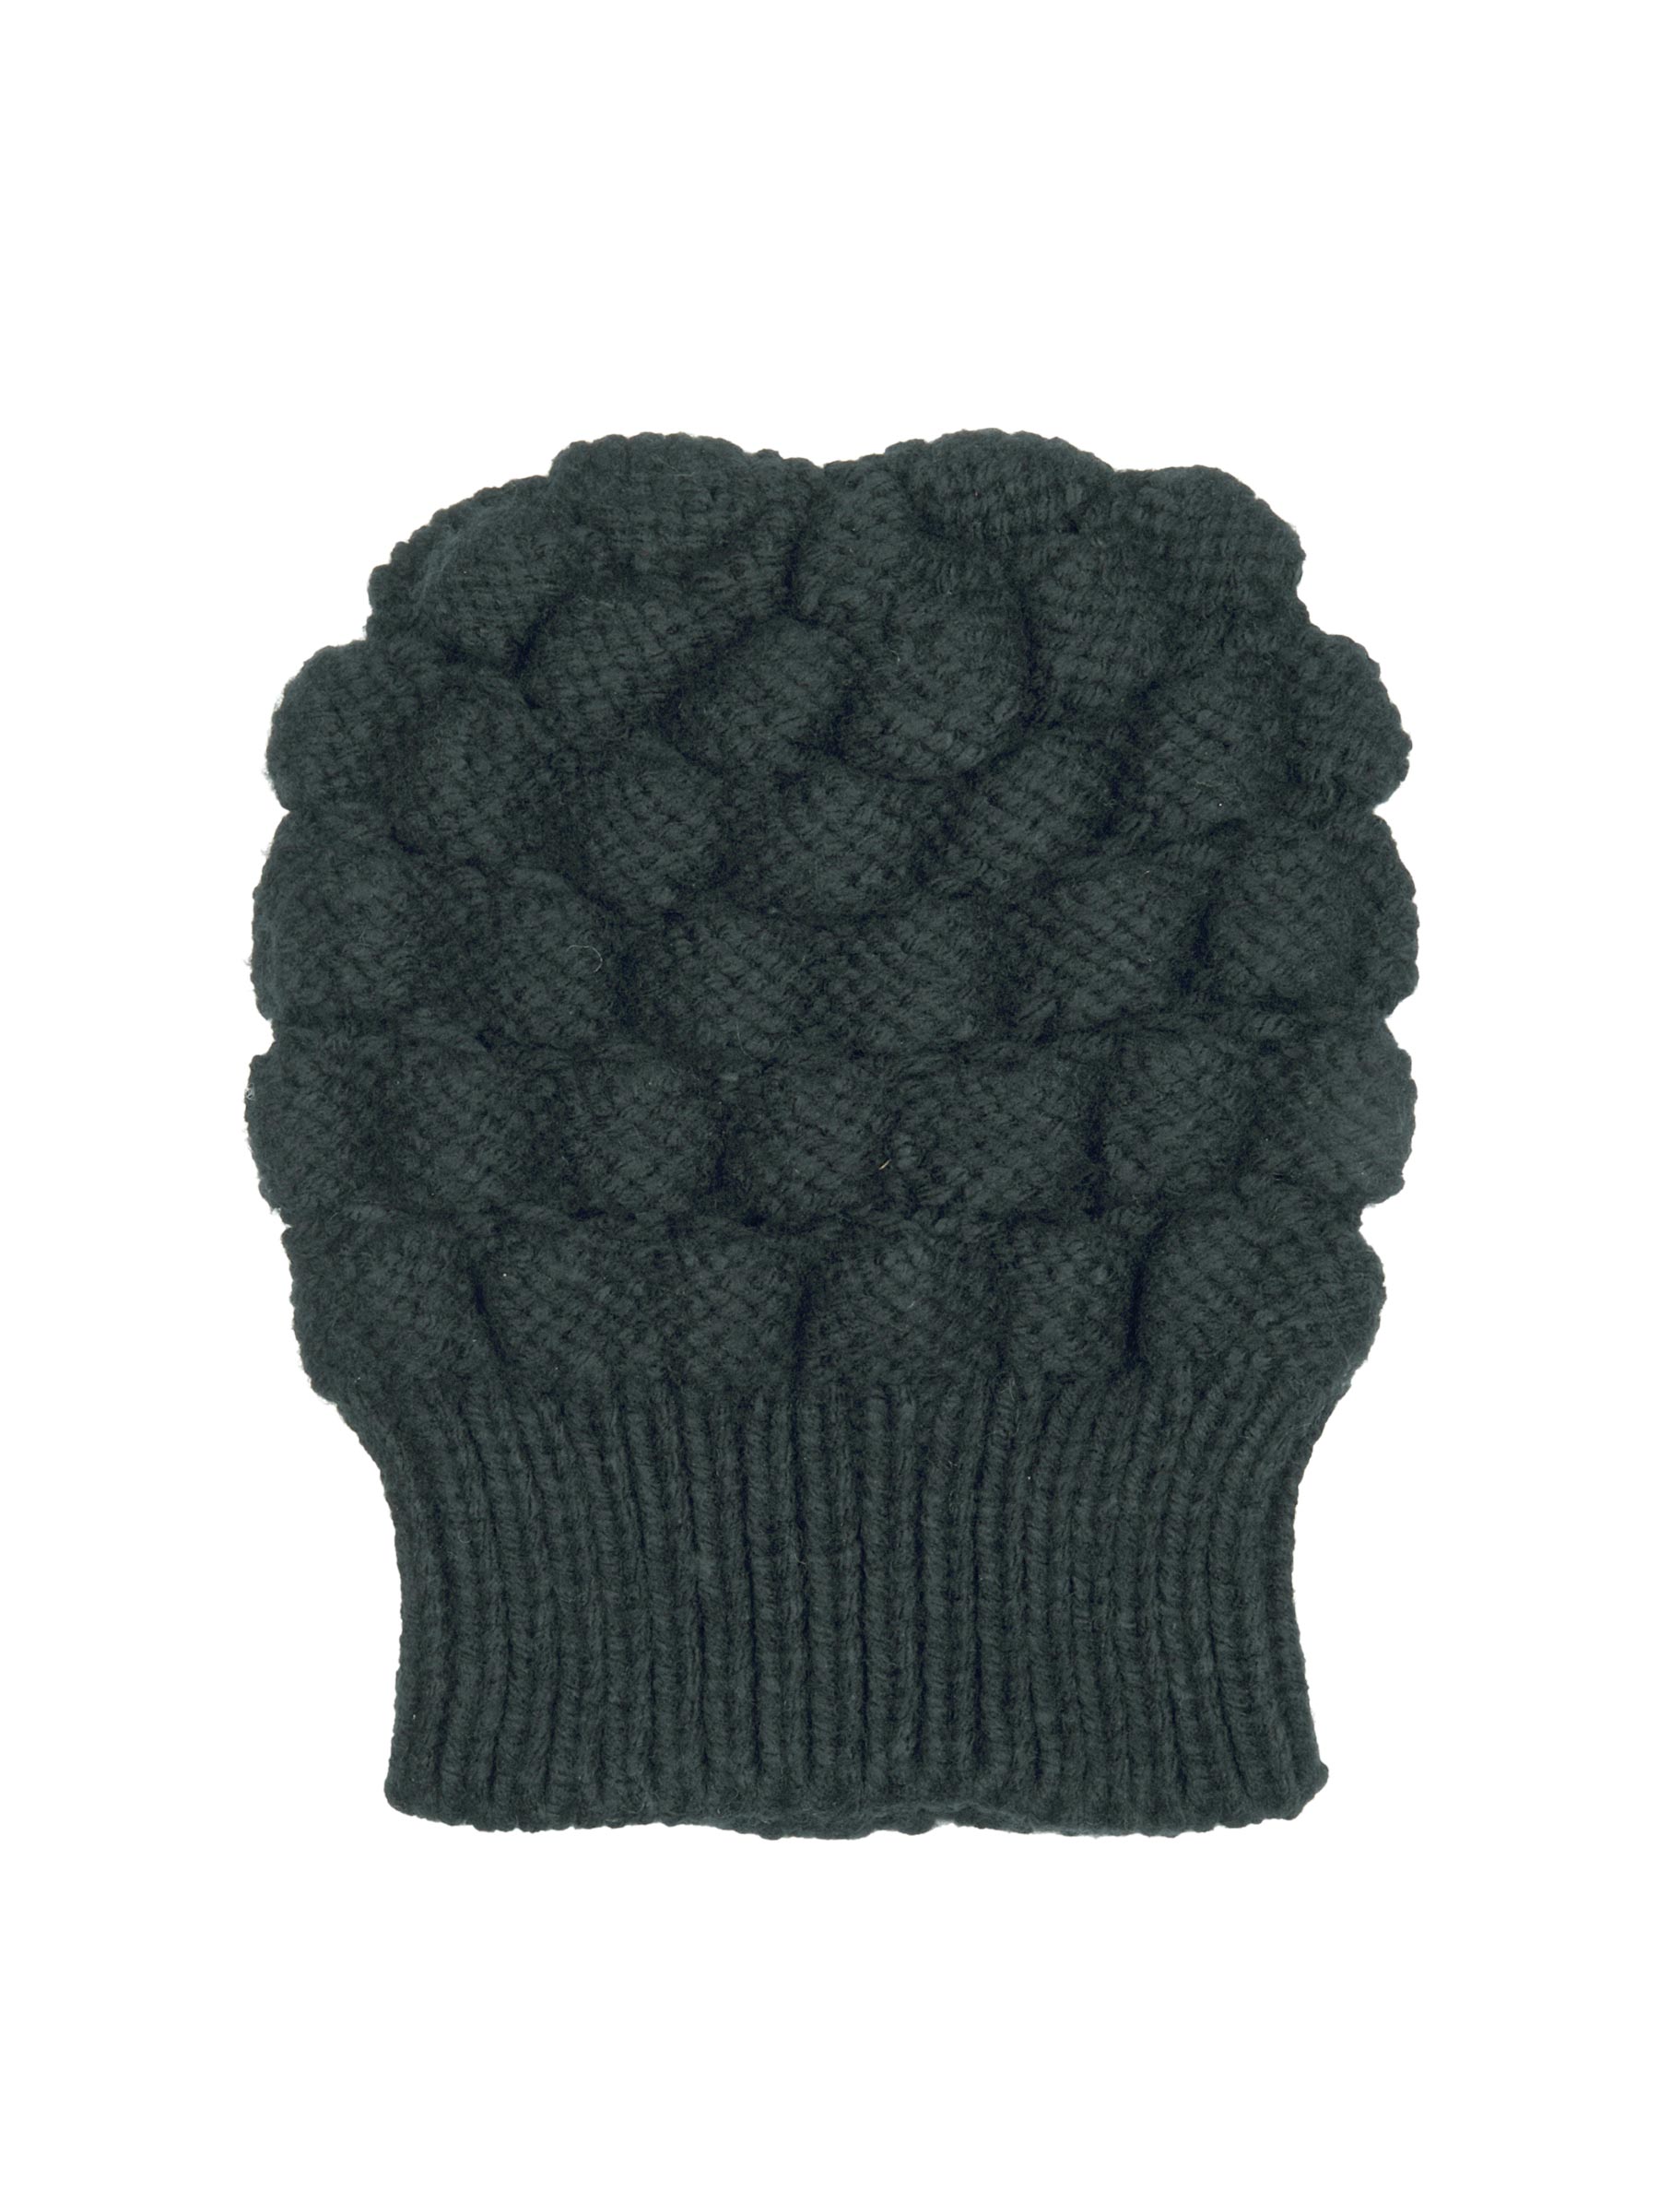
United Colors Of Benetton Women Black Cap
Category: Accessories / Headwear / Caps
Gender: Women
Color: Black
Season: Fall 2011
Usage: Casual